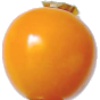
Label: Physalis 1